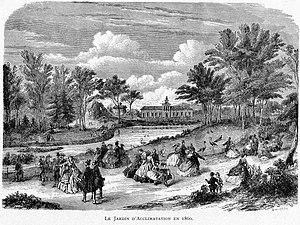
Le Jardin d’acclimatation est un parc de loisirs et d'agrément du 16ᵉ arrondissement de Paris, le long du bois de Boulogne.